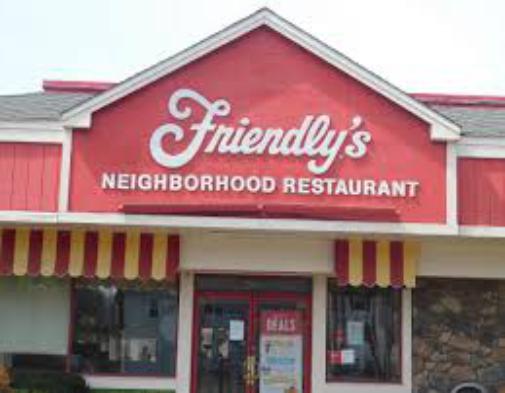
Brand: Friendly's
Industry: Food